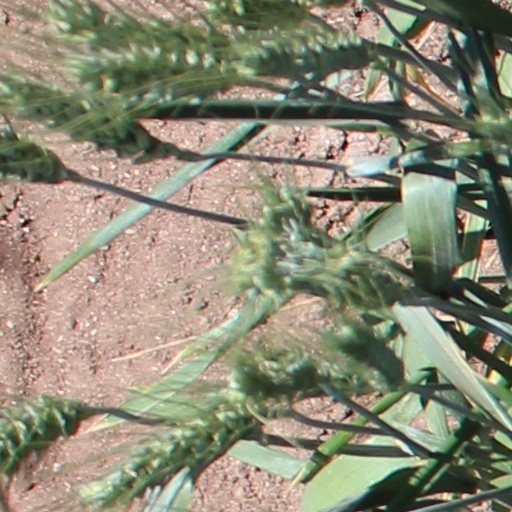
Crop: wheat